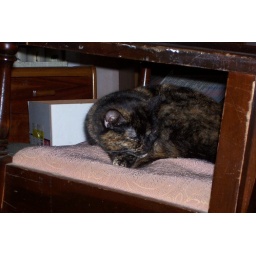
My mom's cat [almost] sleeping in the chair after she got tired of me taking photos of her &amp;amp; the dog.